Sky position (RA, Dec in degrees): 157.281, 2.185
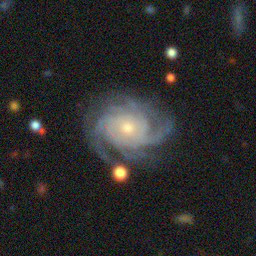
Galaxy morphology: Unbarred Loose Spiral Galaxies